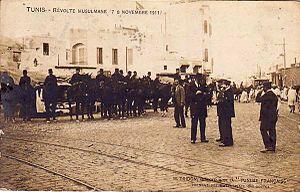
Emeutes du Djellaz Tunisie Novembre 1911
L'affaire du Djellaz est une affaire judiciaire tunisienne découlant d'une émeute intervenue les 7 et 8 novembre 1911 autour du cimetière du Djellaz, le plus grand cimetière de Tunis, dont les conséquences ont été dramatiques. Elle s'inscrit dans le contexte de la conquête par l'Italie de la Tripolitaine voisine.